Prime Suspect 1973

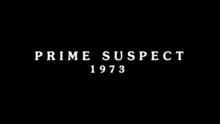

Prime Suspect 1973 (also known as Prime Suspect: Tennison) is a British television detective drama series starring Stefanie Martini as the young Jane Tennison. It is a prequel to the long-running "Prime Suspect" series that had starred Helen Mirren.